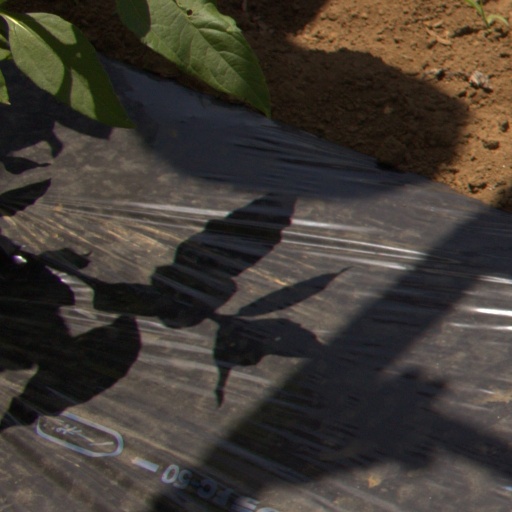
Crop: Jerusalem artichoke